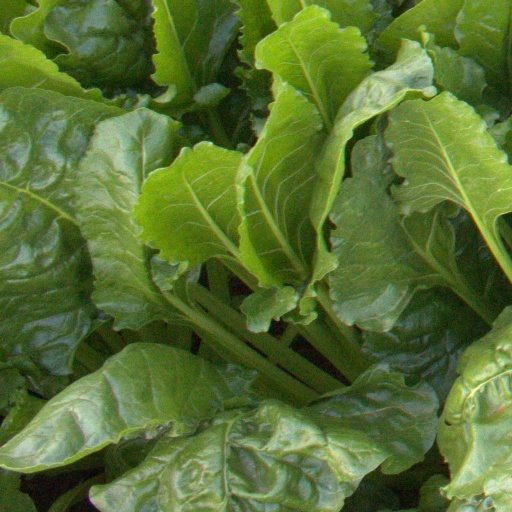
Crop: sugar beet